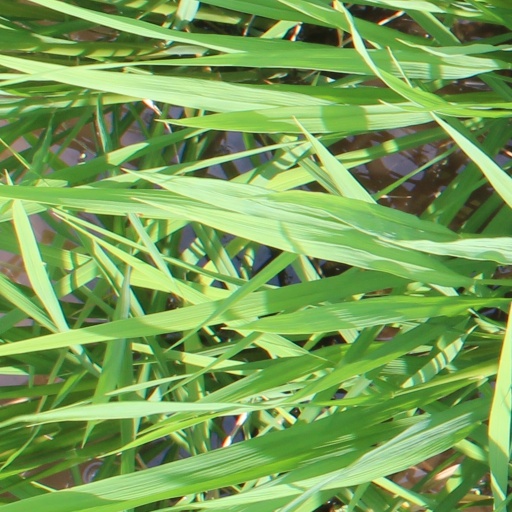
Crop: rice